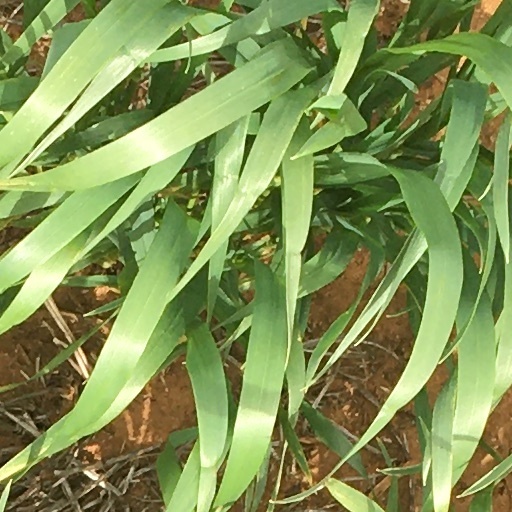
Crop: wheat